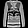
Label: Shirt